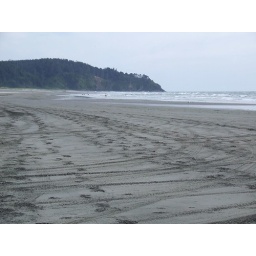
Black sand beach in Washington. Vehicles were allowed on part of the beach.